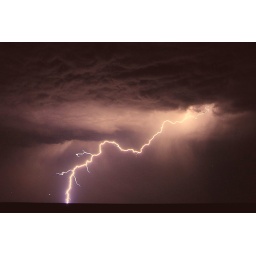
A single cloud to ground bolt of lightning strikes the earth near Stoneham, Colorado on June 17, 2007.